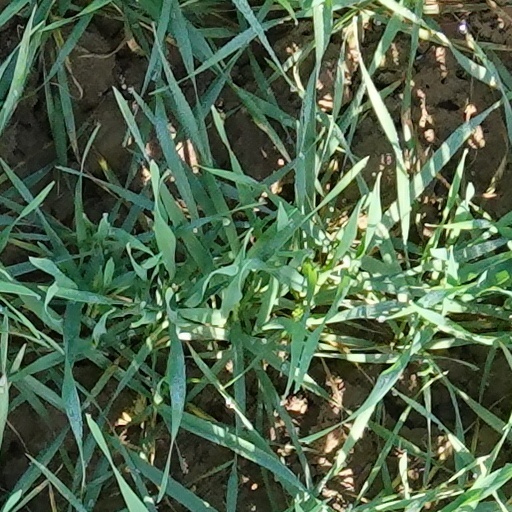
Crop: wheat